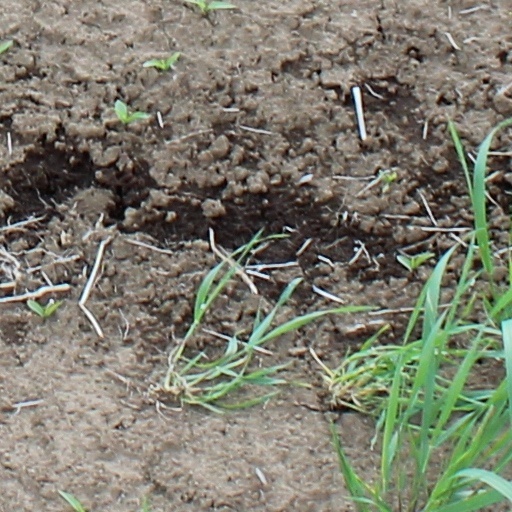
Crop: wheat